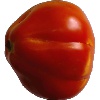
Label: Tomato 1